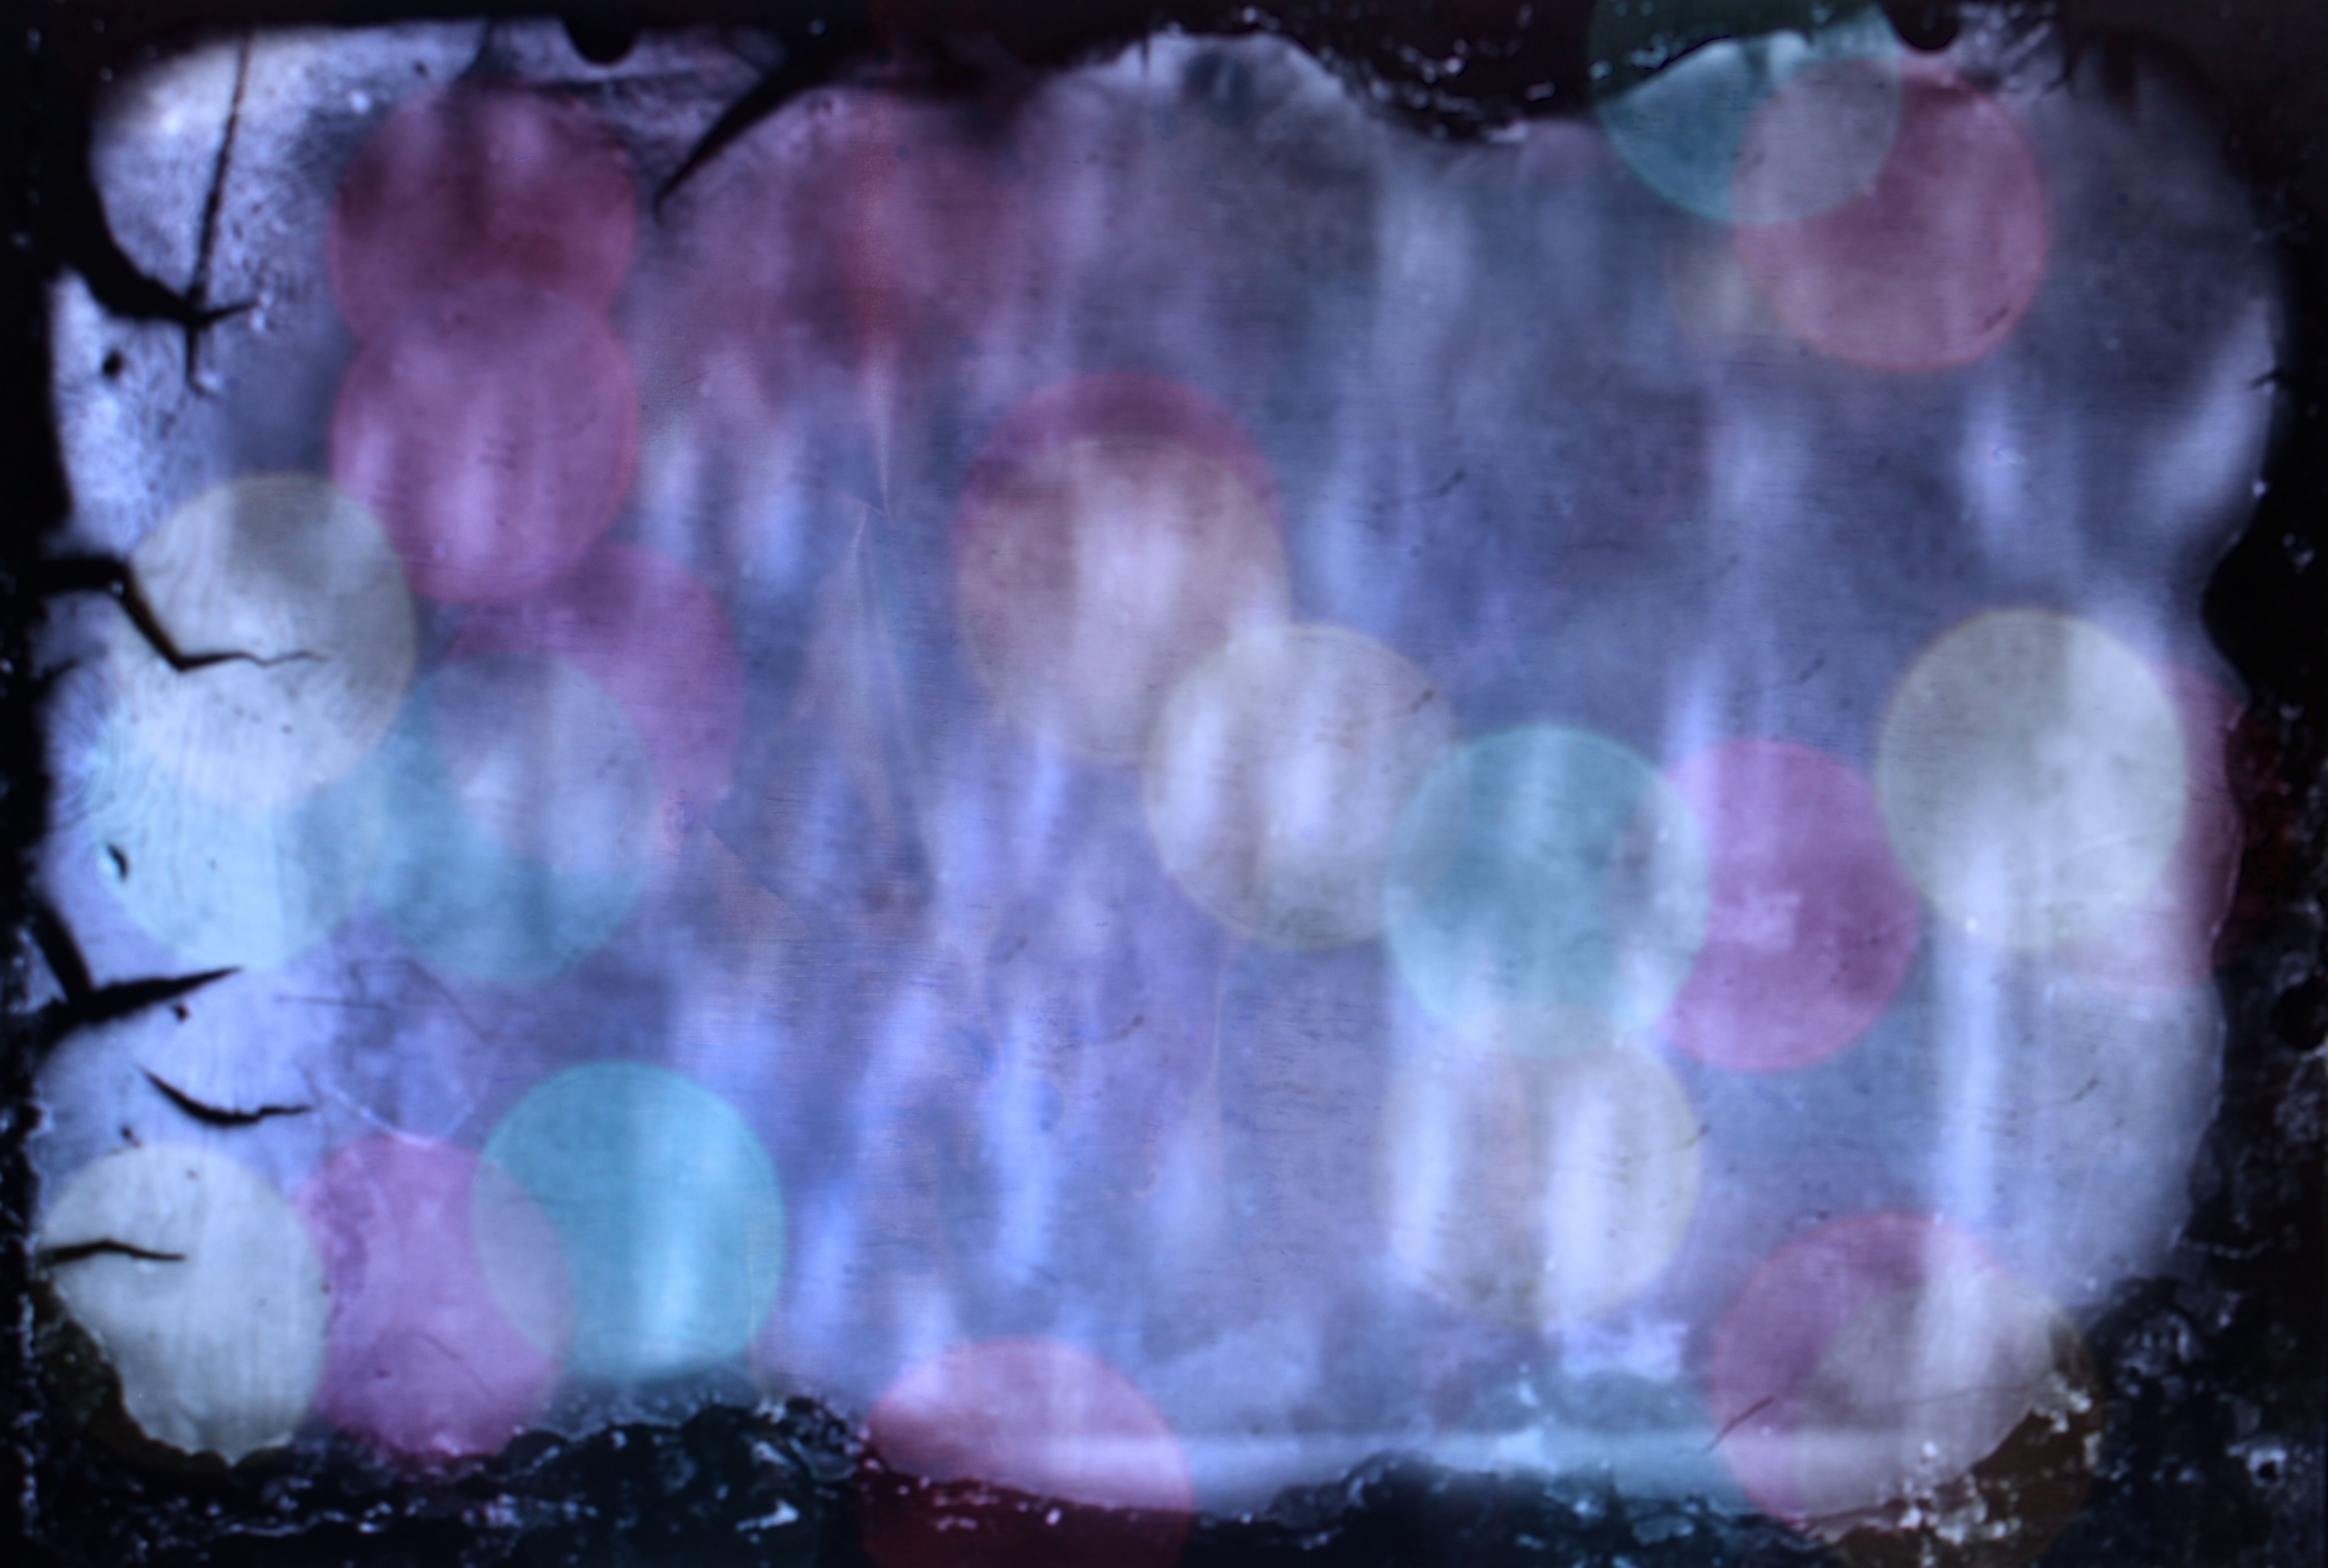
texture, ice, color, free, freezing, special effects